Judgment Day (2008)

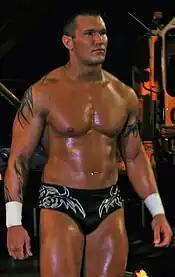
Randy Orton, who faced Triple H in a Steel cage match for the WWE Championship

The sixth match was between Montel Vontavious Porter (MVP) and Jeff Hardy. MVP quickly beat down Hardy and dominated early in the match. Hardy tried to come back with a mule kick from the corner, but MVP moved out of the way, leading Hardy to crash the mat face first. MVP controlled most of the match, until Hardy finally had some offense with a rope-aided corner dropkick in the corner. With the upper hand, Hardy performed a Swanton Bomb on MVP, but MVP moved out of the way. MVP tried to perform a running big boot, but Hardy countered into a drop toe hold. The match ended with Hardy winning the match, after performing the Whisper in the Wind.